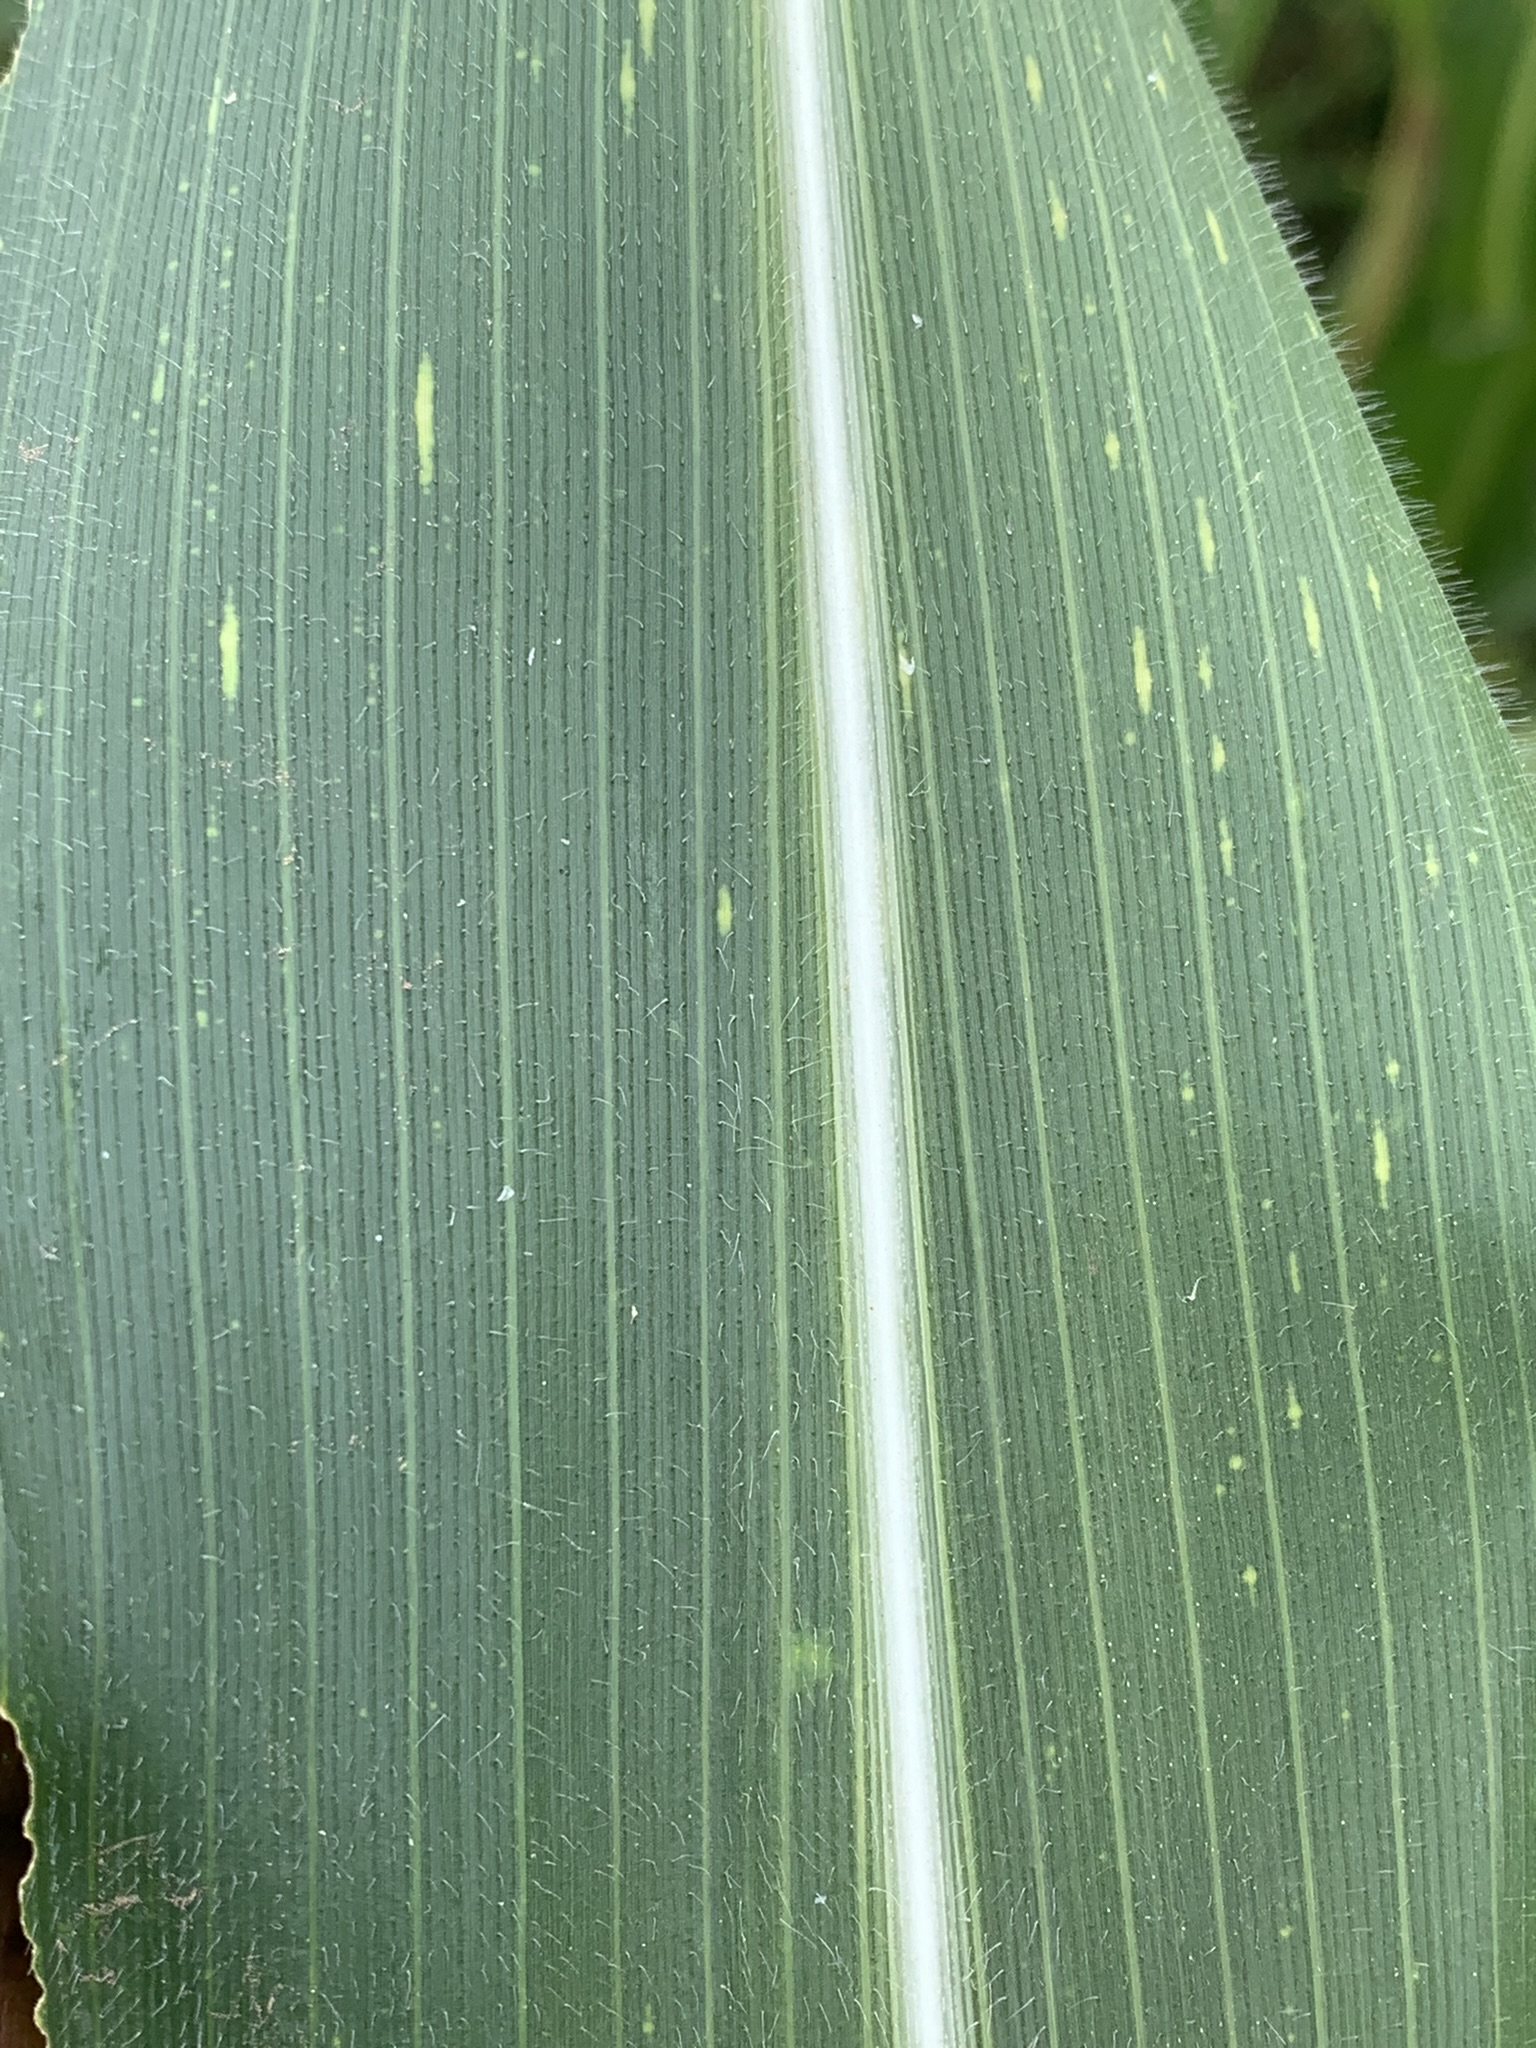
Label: MSV